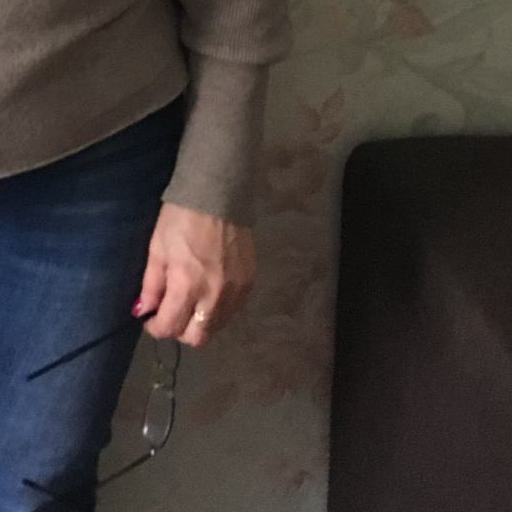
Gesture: no_gesture